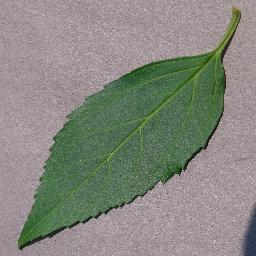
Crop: cherry
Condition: (including_sour)_healthy